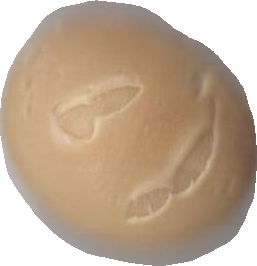
Variety: Grobogan